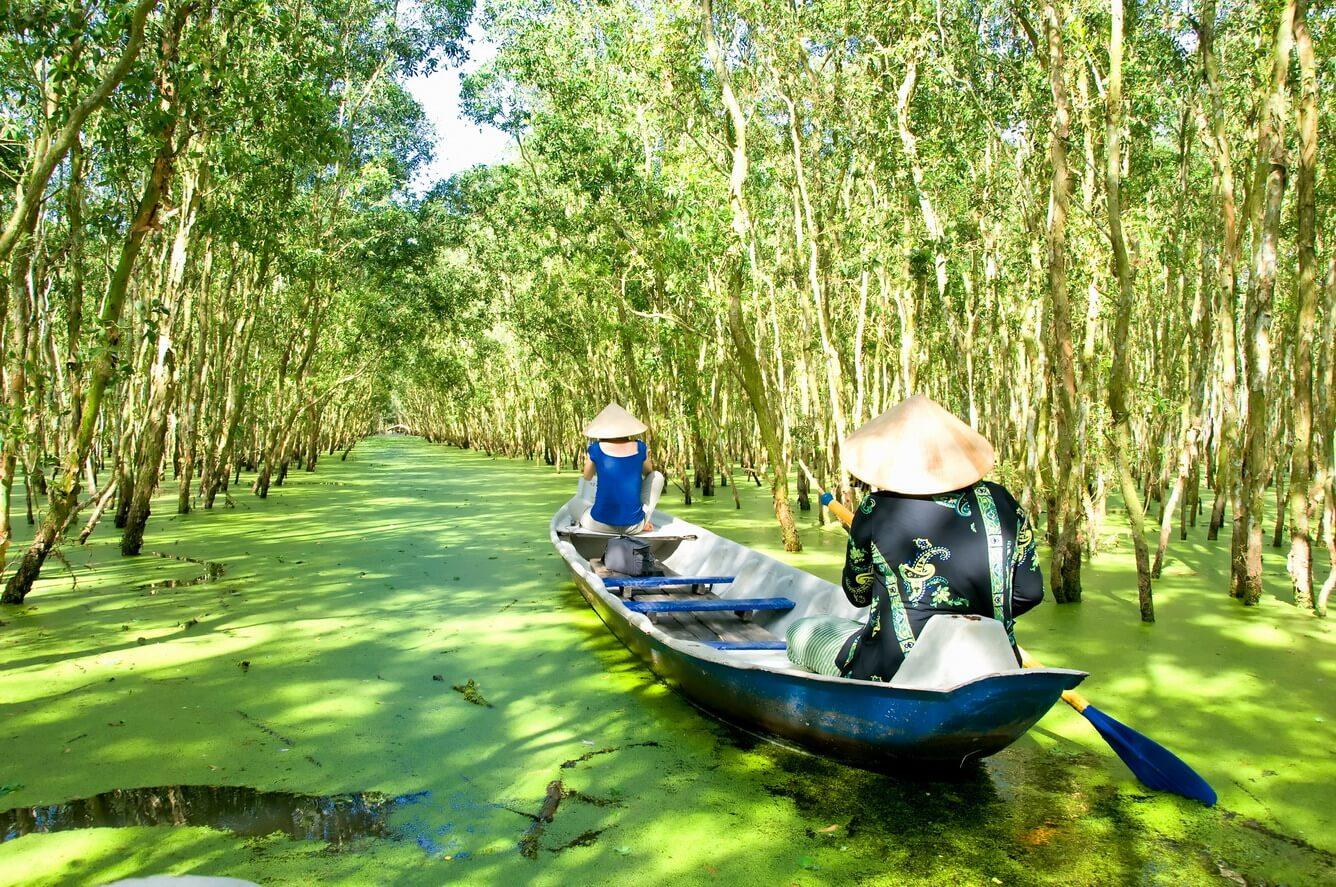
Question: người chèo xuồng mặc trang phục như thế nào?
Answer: chiếc áo bà ba màu đen